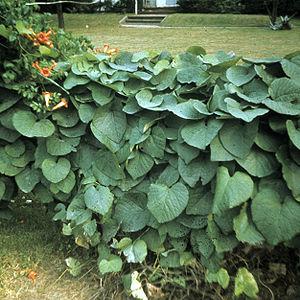
Cette liste de Tracheophyta de Bosnie-Herzégovine, ainsi que d’espèces introduites est un aperçu incomplet d’espèces de mousses, de fougères, de gymnospermes et d’angiospermes citées dans la littérature disponible en langues bosniaque, croate, serbe et serbo-croate. Cet aperçu n’inclue pas des espèces cultivées ni celles occasionnellement introduites.